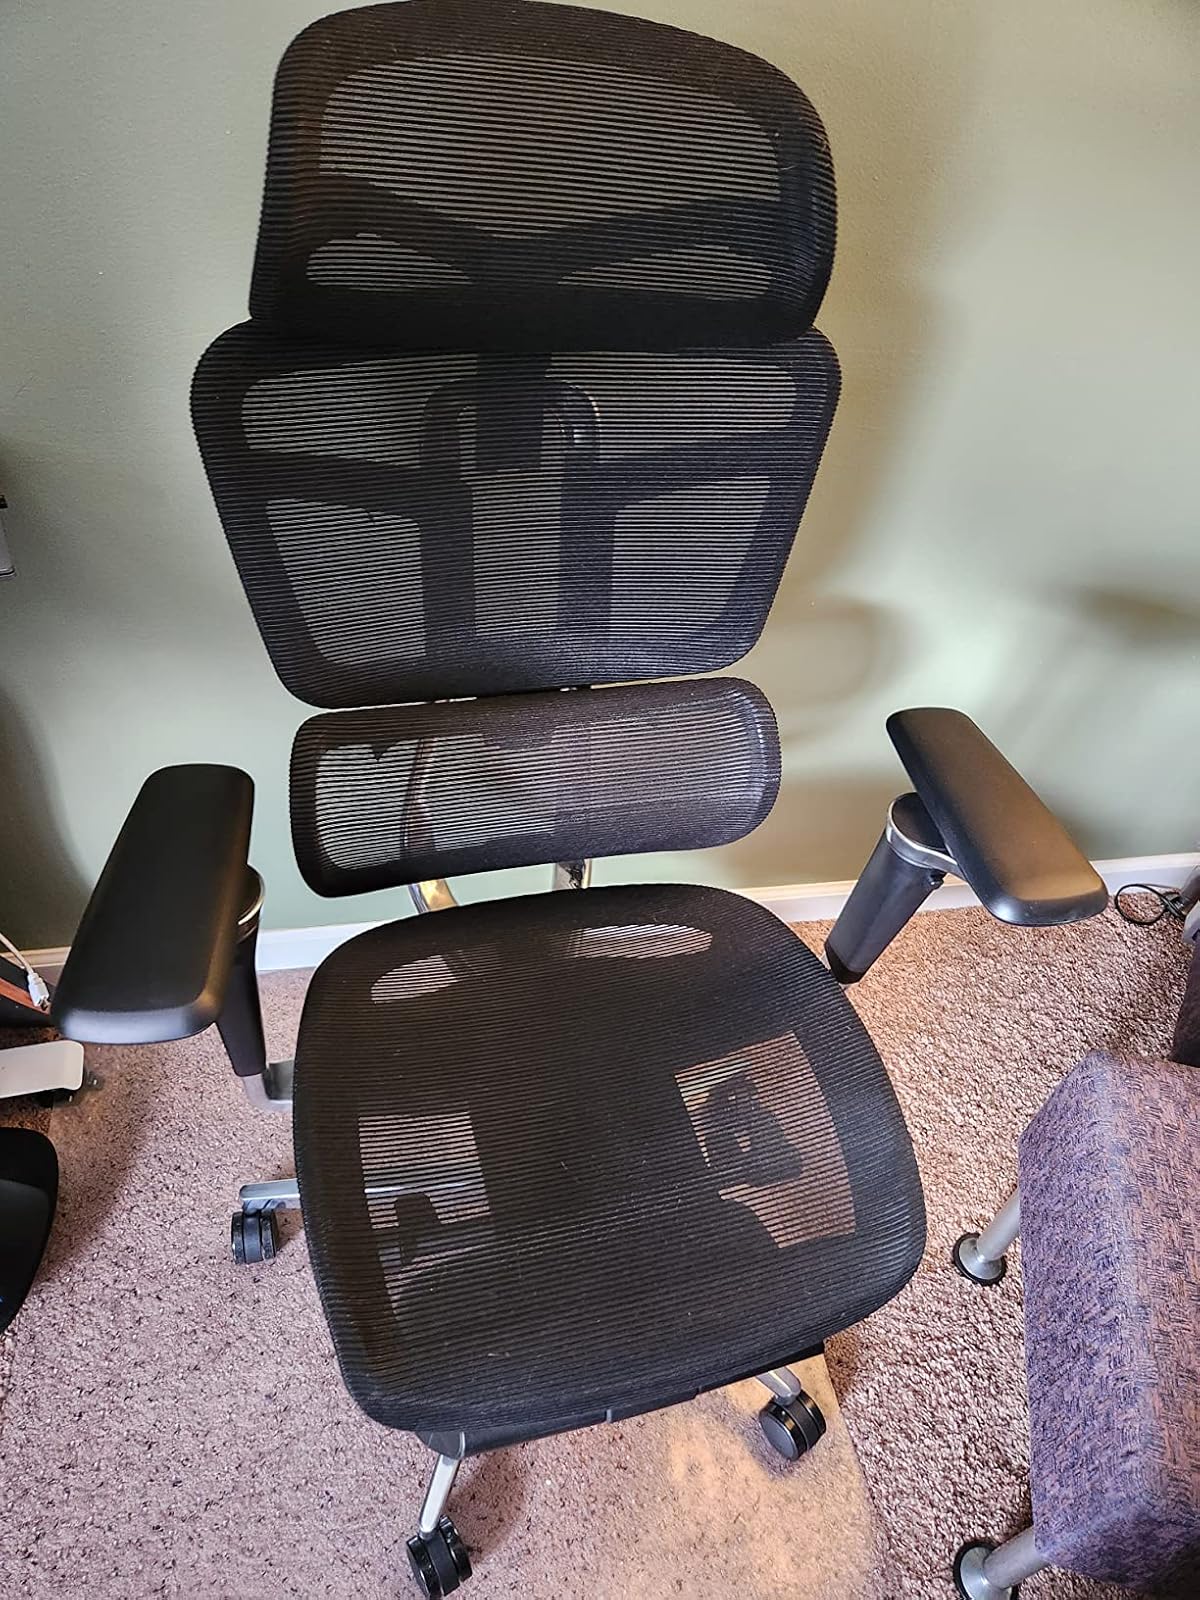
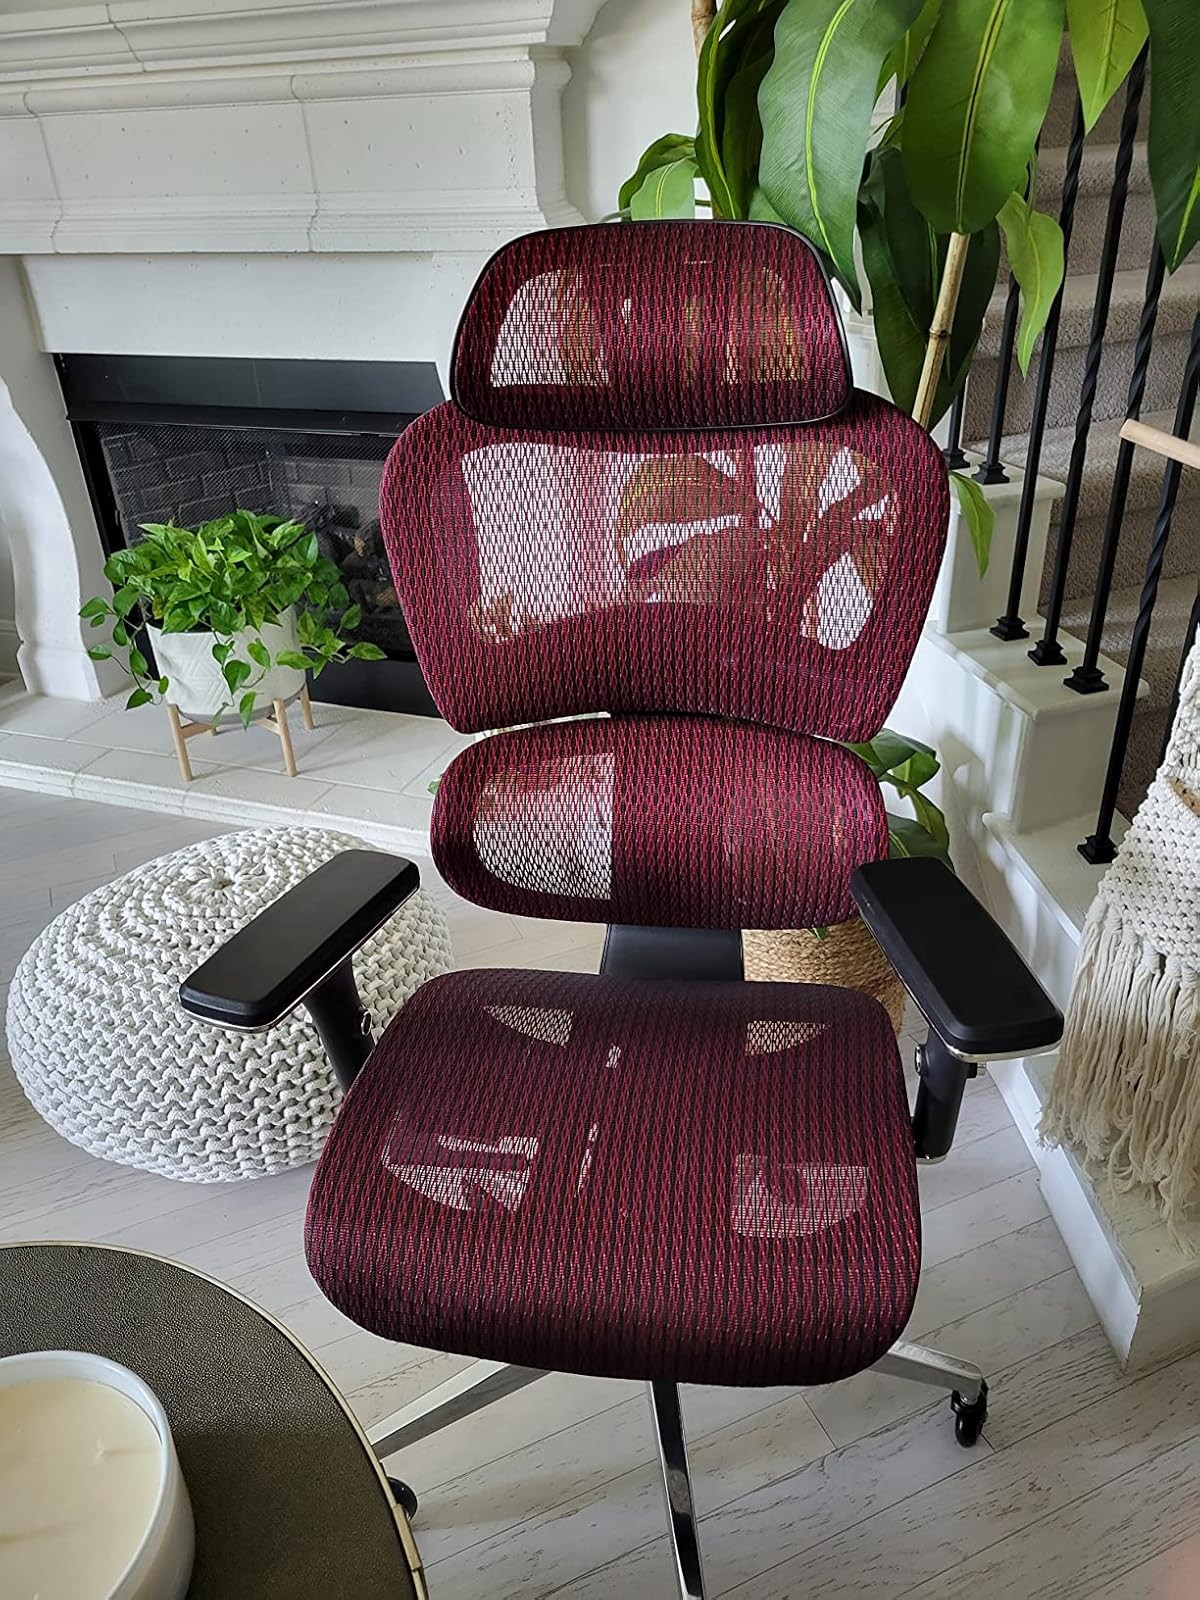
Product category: items_chair
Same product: no